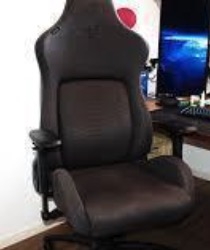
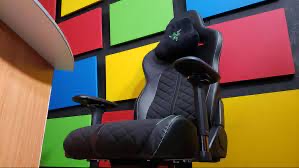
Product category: items_chair
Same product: no